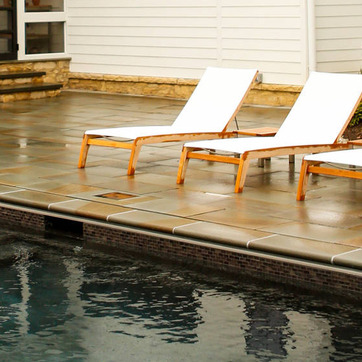
Material: wood